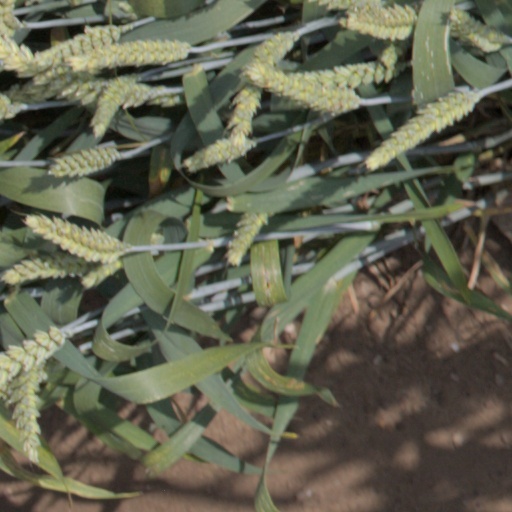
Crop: wheat